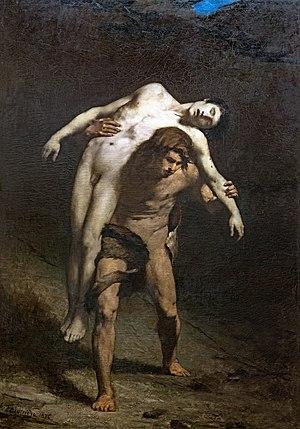
Alexandre Falguière né à Toulouse le 7 septembre 1831 et mort à Paris le 19 avril 1900 est un sculpteur et peintre français.